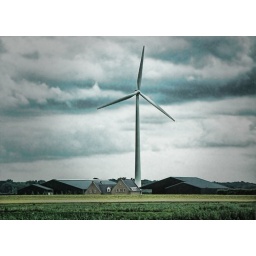
Shot from the car window during a road trip in the Netherlands / Belgium